Birmingham Market Hall

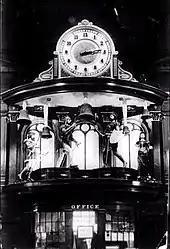
The clock

The roof comprised three ranges, supported on two rows of cast iron columns, tall.